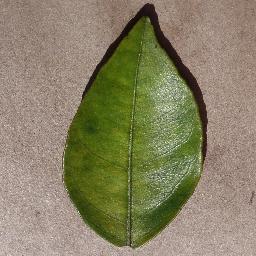
Label: Orange___Haunglongbing_(Citrus_greening)